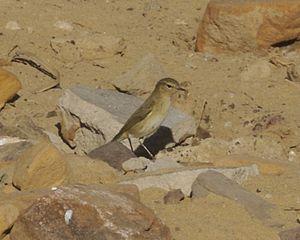
Le Pouillot véloce est une espèce d'oiseaux de la famille des Phylloscopidae très répandue dans l'Ancien Monde. Brun verdâtre dessus et blanc cassé dessous, il possède un chant caractéristique à deux tons dont les francophones retiennent le rythme et le son métallique ressemblant à ceux de pièces de monnaie que l'on égrène, d'où le surnom de « compteur d'écus », et que les anglophones traduisent par un chiff-chaff qui lui a valu son nom vulgaire anglais de Common Chiffchaff. L'espèce est divisée en un certain nombre de sous-espèces, dont certaines sont désormais considérées comme des espèces à part entière. La femelle construit un nid en forme de dôme sur ou près du sol, et assume l'essentiel de la couvaison et de l'alimentation des oisillons, tandis que le mâle a peu d'implication dans la nidification, mais défend son territoire contre ses rivaux, et attaque les prédateurs potentiels.